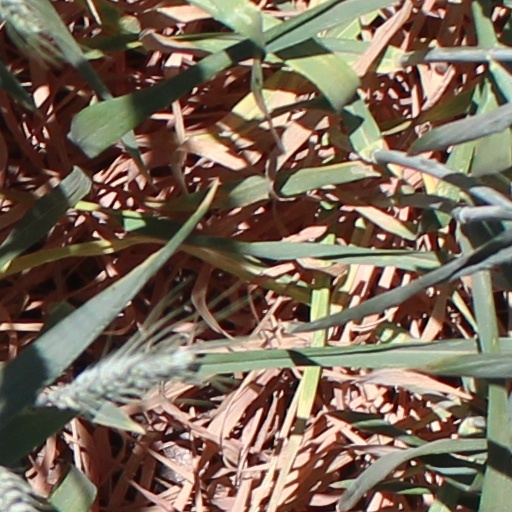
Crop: wheat